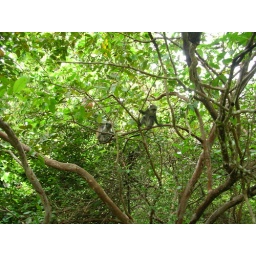
Red colubus monkey and a black monkey in Jozani forest on Zanzibar.